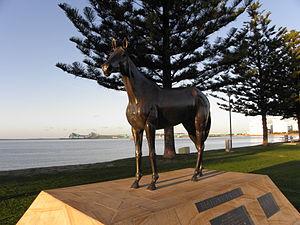
Port Lincoln est une ville d'Australie-Méridionale, à l'extrémité sud de la péninsule d'Eyre, au fond de la Boston Bay. Elle compte 14 704 habitants en 2006.